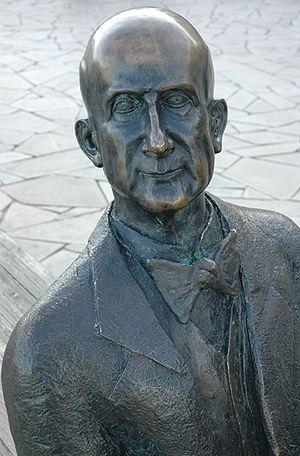
Carl Faust fut un homme d’affaires et mécène scientifique allemand, établi en Catalogne à partir de 1897. Même si dès son plus jeune âge il montra de l’intérêt pour les sciences naturelles, ses parents jugèrent souhaitable de lui faire étudier le commerce, afin qu’il puisse bien gagner sa vie et pour leur permettre de s’occuper de ses autres frères. Il arriva à Barcelone, tout d’abord en tant que travailleur de l’entreprise Frères Körting, puis il se mit à son compte. Cependant, lorsqu’il passa la cinquantaine, il décida de récupérer ses rêves de jeunesse et de se consacrer à la science, ce qu’il fit en investissant sa fortune dans la construction d’un jardin botanique qui devait également être un centre de recherche et de pédagogie pour les Européens du centre et du nord du continent, qui trouveraient à Blanes les conditions propices pour de nombreuses plantes de climats arides et tropicaux qui, dans leurs pays d’origine, ne pouvaient pousser qu’en serres.